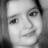
Emotion: happy